Mavrolithari

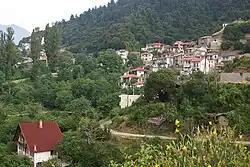

Mavrolithari is a village on Mount Oeta in northern Phocis, Greece, at an altitude of . Since the 2011 local government reform it is part of the municipality of Delphi, and the municipal unit of Kallieis. Population was 115 in the 2021 census.